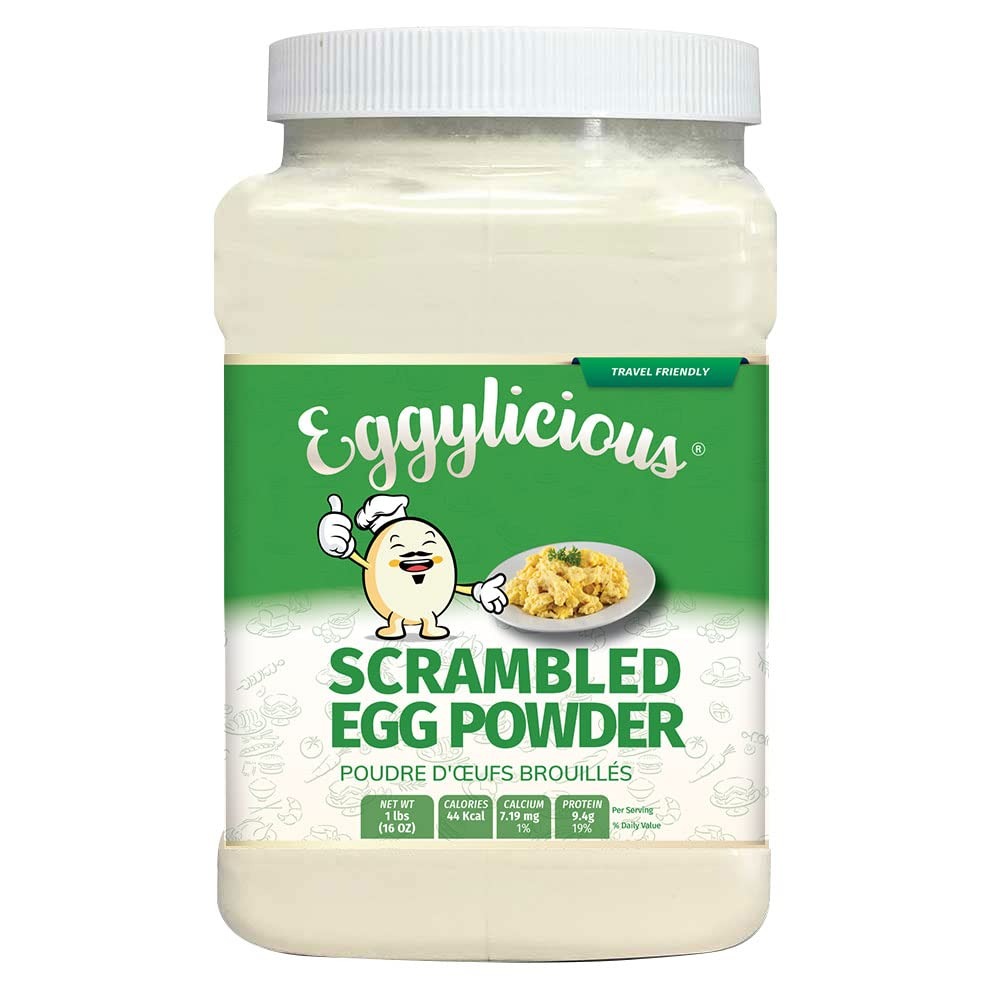
Item Name: Eggylicious Egg Scramble Mix – Made w/ Hormones Free Whole Eggs/Protein Packed –Easy & Delicious Breakfast - Ideal for Outdoors/Camping/Backpacking – Preservatives Free – Easy Storing 1 lb Jar
Bullet Point 1: BREAKFAST READY WITHIN MINUTES: Love to have scrambled eggs but do not have time? Well, we have the perfect solution for you with Eggylicious Scramble Egg Mix. It has the perfect balance of whole egg powder and condiments for fluffiest and delicious breakfast scramble eggs every time. Just mix and pour with a little oil and your perfect breakfast is ready.
Bullet Point 2: GOODNESS OF WHOLE EGGS: Nothing can substitute the goodness of whole eggs but we made it better with the perfect mix of whole eggs powder extracted from and free-range chicken eggs minus the hormones or any preservatives mixed with Salt and whole milk powder for that extra dose of fluffiness. A perfectly healthy option for those late-night hunger pangs.
Bullet Point 3: GOOD FOR THE KIDS AND YOU: Say goodbye to last-minute breakfast preparations when you have this egg mix at hand. Just mix and pour, and have it the way you like, omelets, scrambled with your favorite veggies and corn, making for a perfect recipe for power-packed breakfast. Each serving contains 6 grams of protein which is equal to one whole egg.
Bullet Point 4: IDEAL FOR OUTDOORS: Our scrambled egg mix is not only ideal breakfast but makes a great addition to backpacking or survival kit. It is easy to make and is ready within minutes giving you healthy breakfast anytime, anywhere. The egg mix is GMO-Free, Non-Bioengineered, Yeast, and Allergen Free ensuring you only get freshness and quality in every bite.
Bullet Point 5: A PRODUCT OF USA: Our Eggylicious Egg Scramble Mix is packed in the USA following its hygiene and manufacturing standards. The blend comes in food-grade jars that are free from BPA and have a shelf life of 2 to 2 ½ years giving you a daily dose of nutrition and energy even if eggs are not a part of your diet.
Product Description: Enjoy no-fuss classic scrambled eggs with Eggylicious Egg Scramble Mix. This premium mix is a blend of quality ingredients like Whole Egg Powder, Milk Powder and salt in balanced proportion for that fluffy and delicious flavor every time. It is packed in the USA ensuring freshness and quality from manufacturing to consumption. Make delicious scrambled eggs, omelets, and frittatas with this mix when those hunger pangs strike or when you are in a hurry. It has the goodness of fresh eggs and milk and comes packed with protein for wholesome breakfast. They are ideally crafted for outdoors as the easy to carry jar fits in any backpack ensuring you never go hungry during those adventures.
Value: 16.0
Unit: Ounce

Price: 31.99